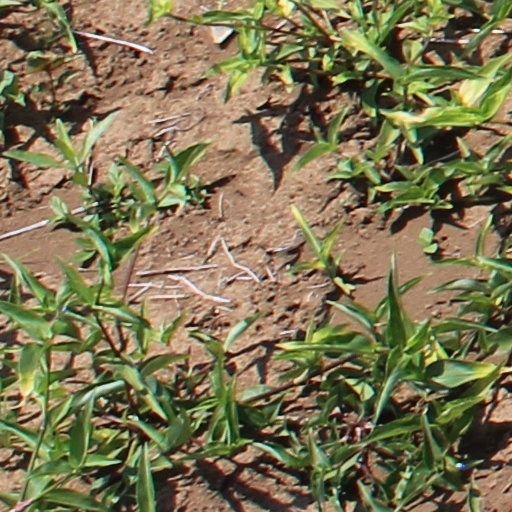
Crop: wheat